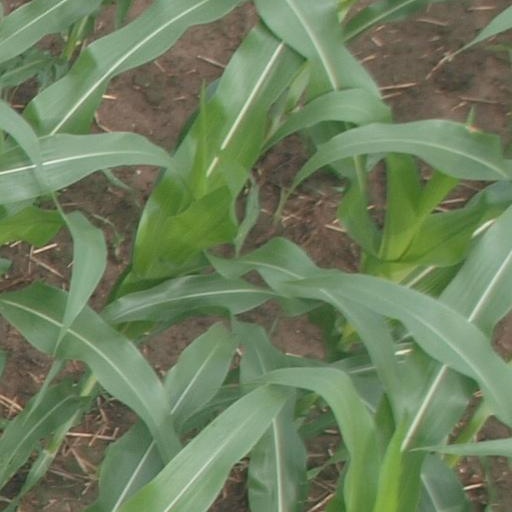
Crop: maize; corn